Iron Mountain (Pierce County, Washington)

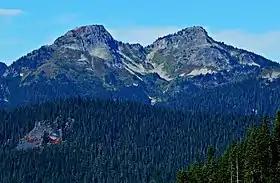
Iron Mountain (left) and Copper Mountain

Iron Mountain is located in the marine west coast climate zone of western North America. Most weather fronts originating in the Pacific Ocean travel northeast toward the Cascade Mountains. As fronts approach, they are forced upward by the peaks of the Cascade Range (orographic lift), causing them to drop their moisture in the form of rain or snow onto the Cascades. As a result, the west side of the Cascades experiences high precipitation, especially during the winter months in the form of snowfall. Because of maritime influence, snow tends to be wet and heavy, resulting in high avalanche danger. During winter months, weather is usually cloudy, but due to high pressure systems over the Pacific Ocean that intensify during summer months, there is often little or no cloud cover during the summer.